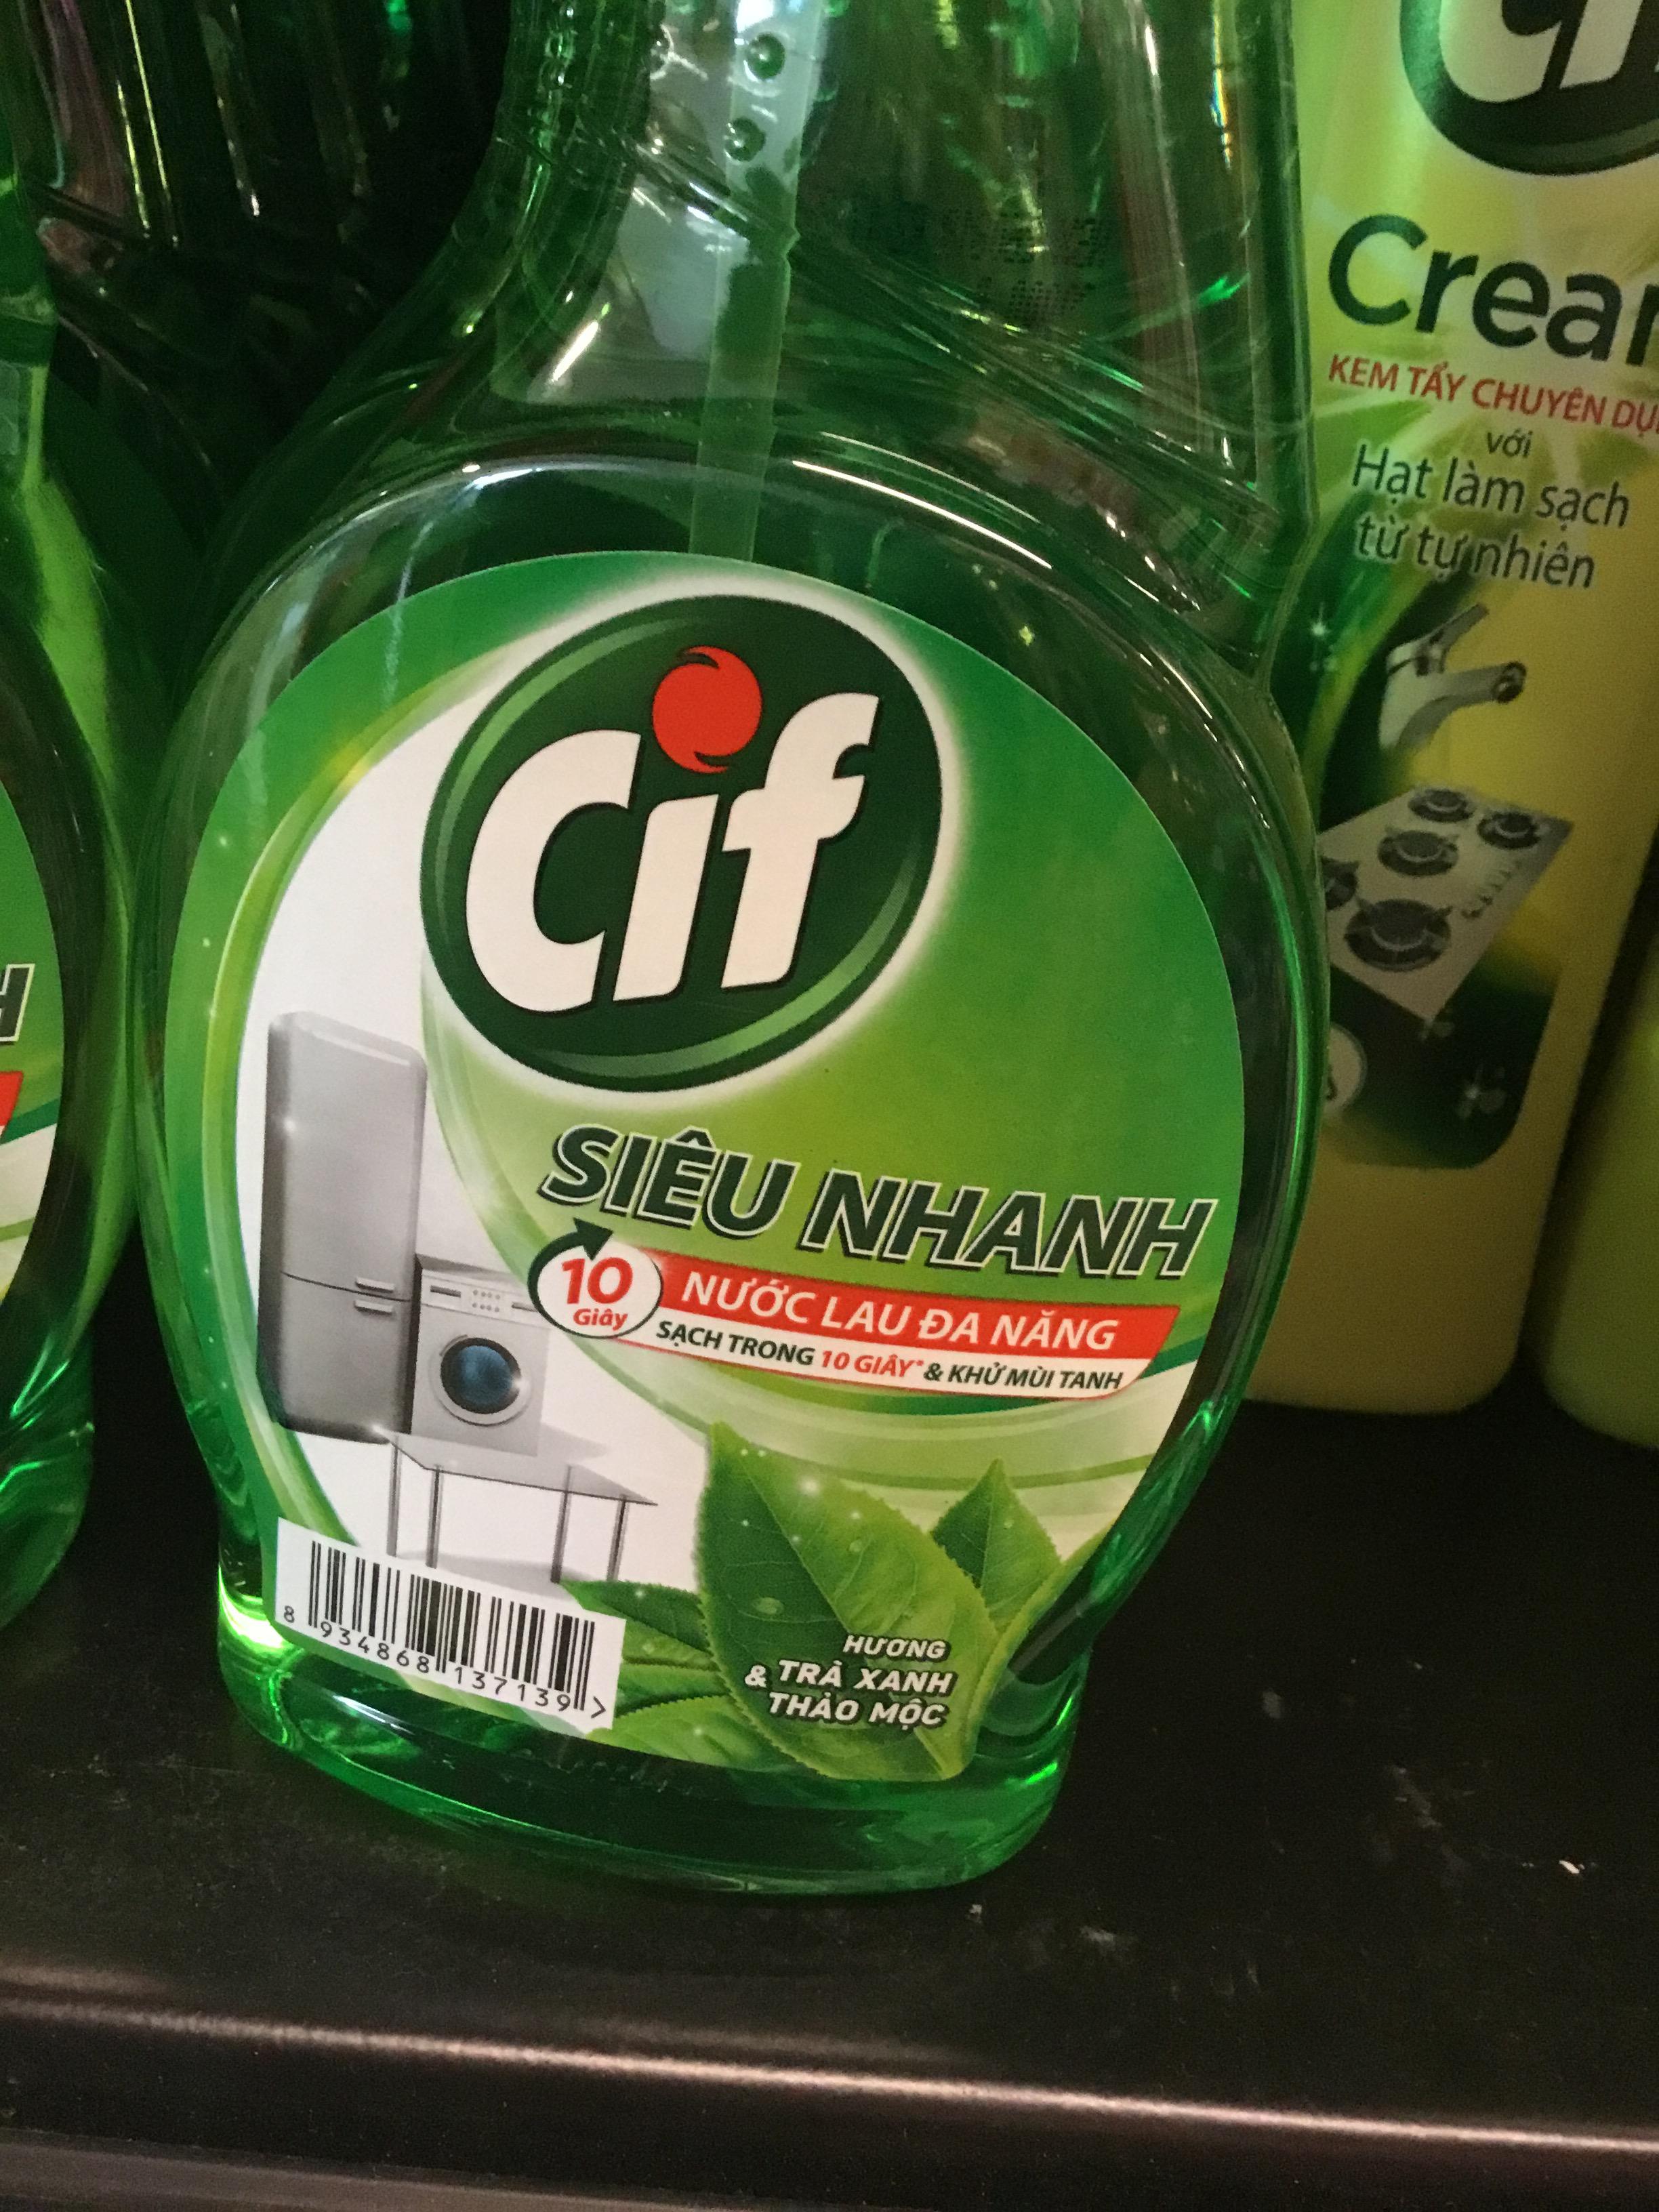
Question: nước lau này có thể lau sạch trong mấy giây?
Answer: nước lau này có thể lau sạch trong 10 giây